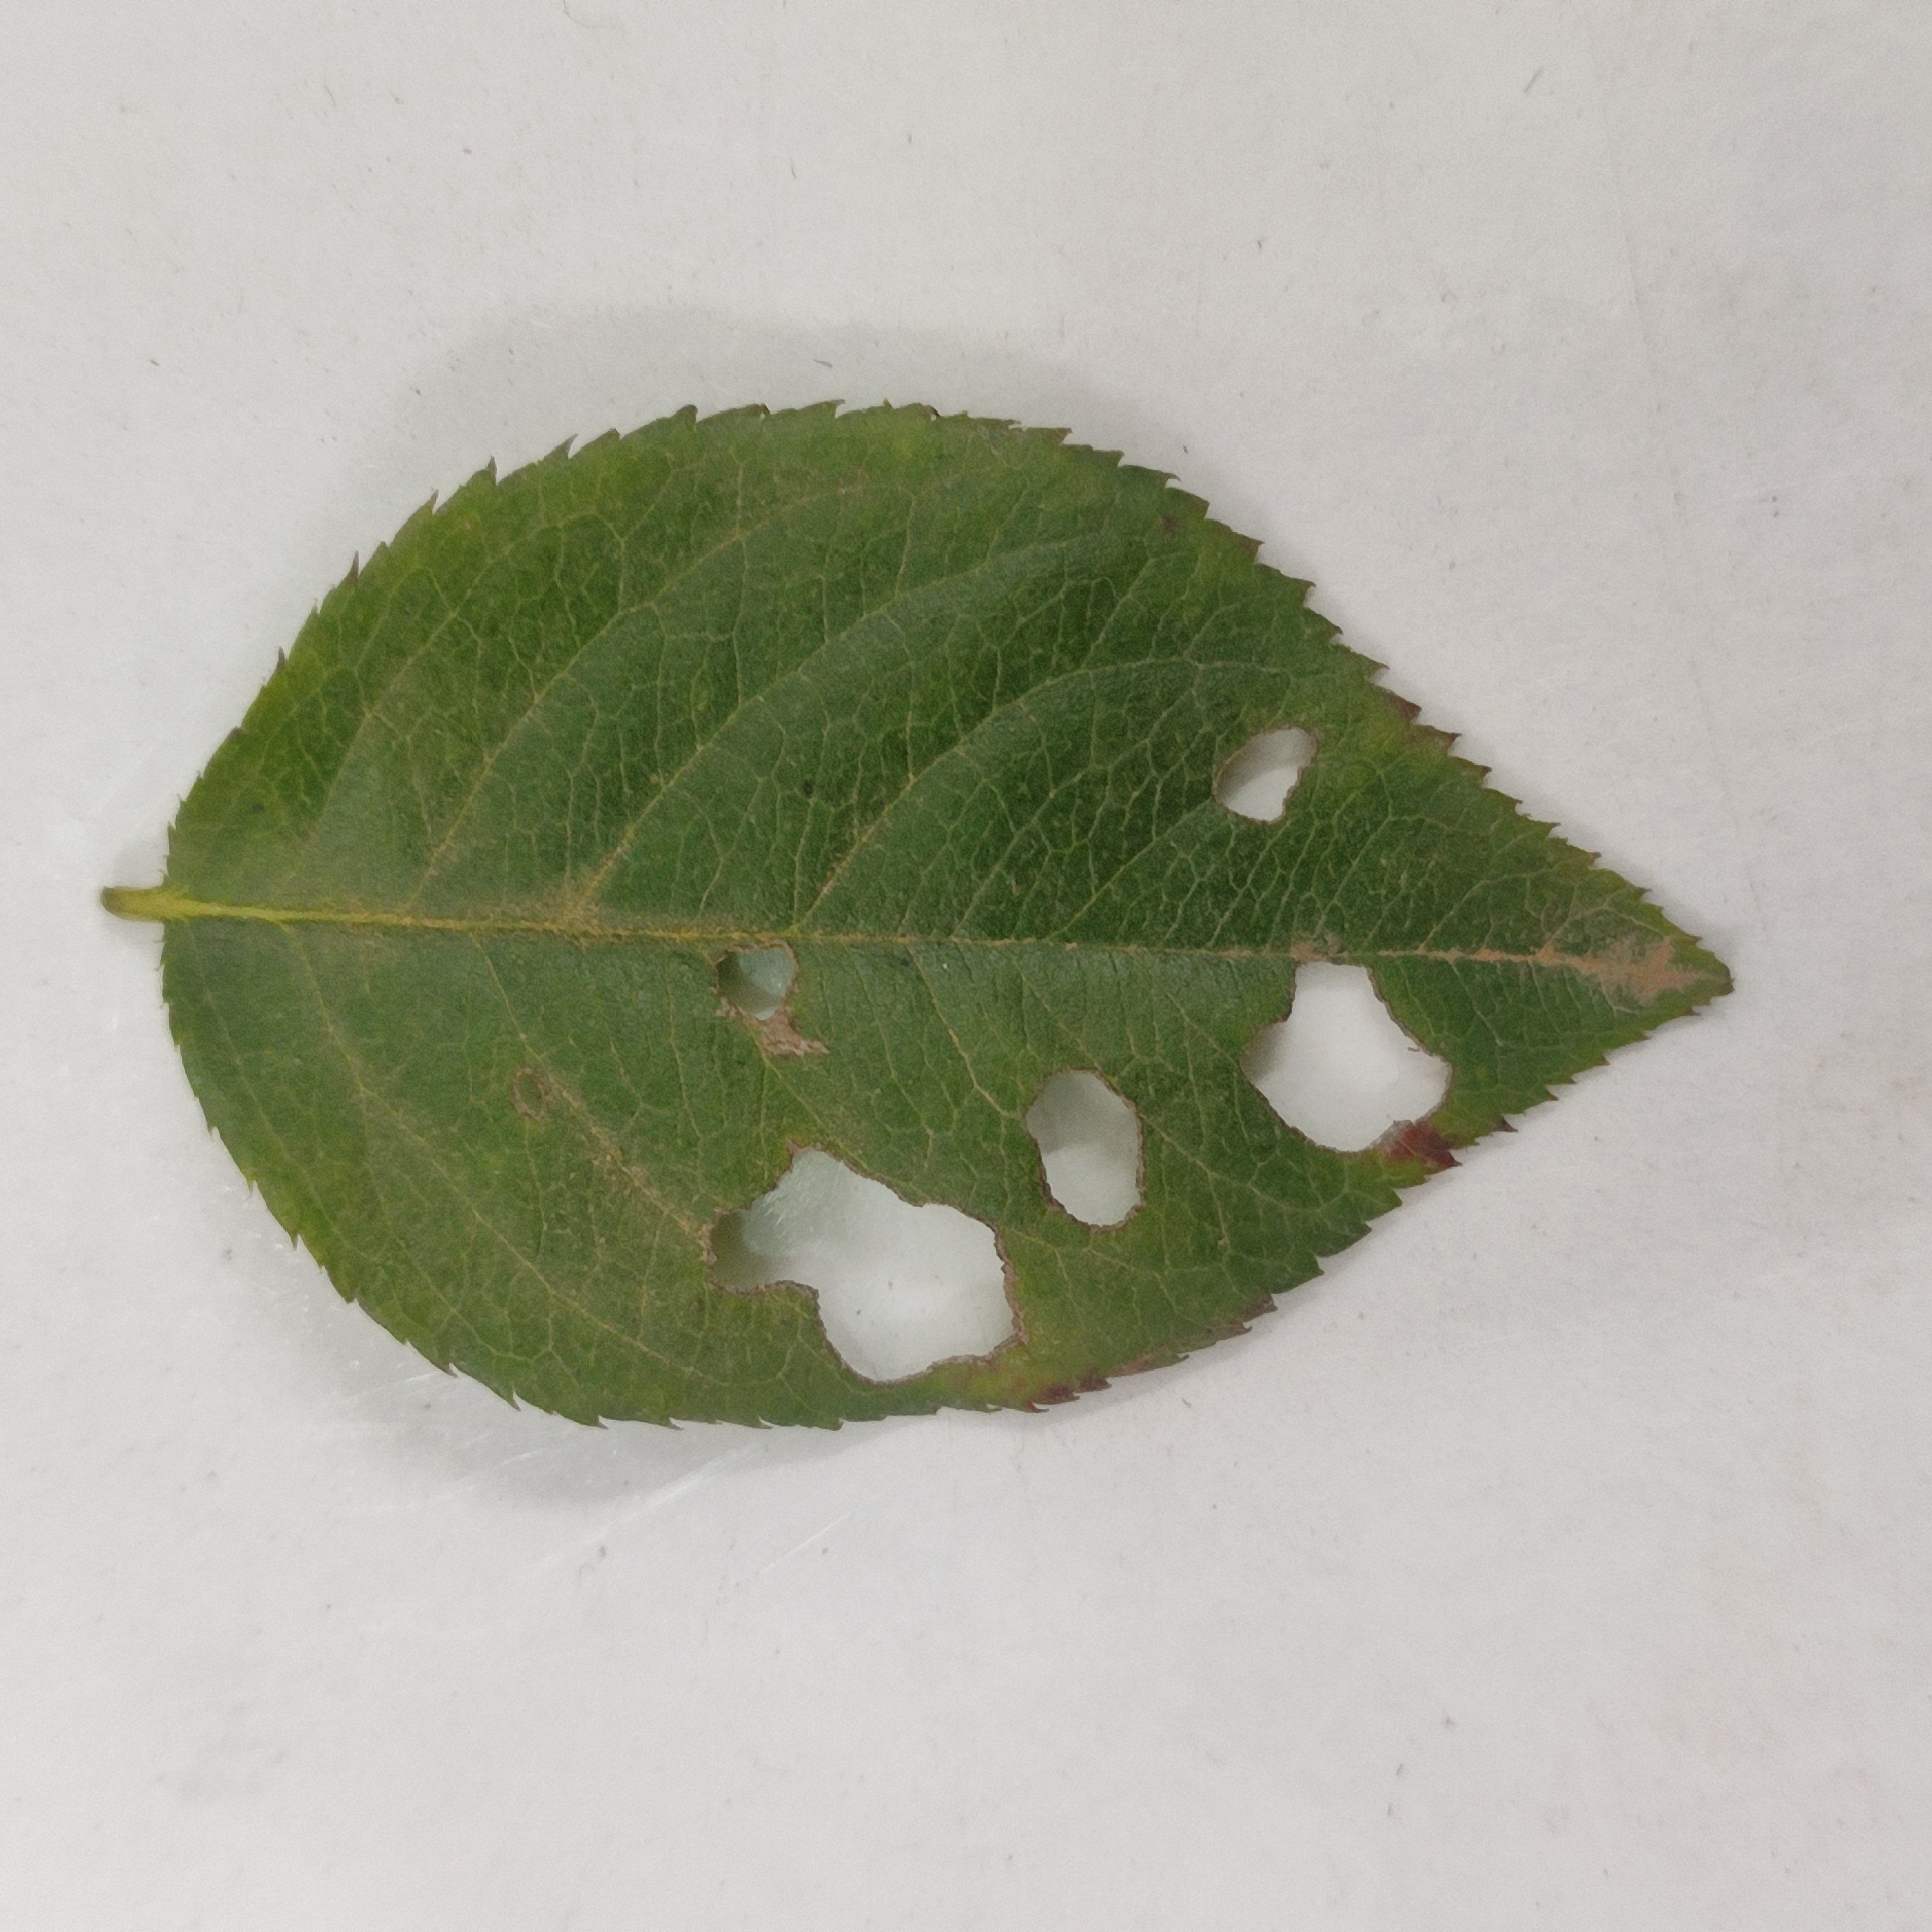
Label: Insect Hole